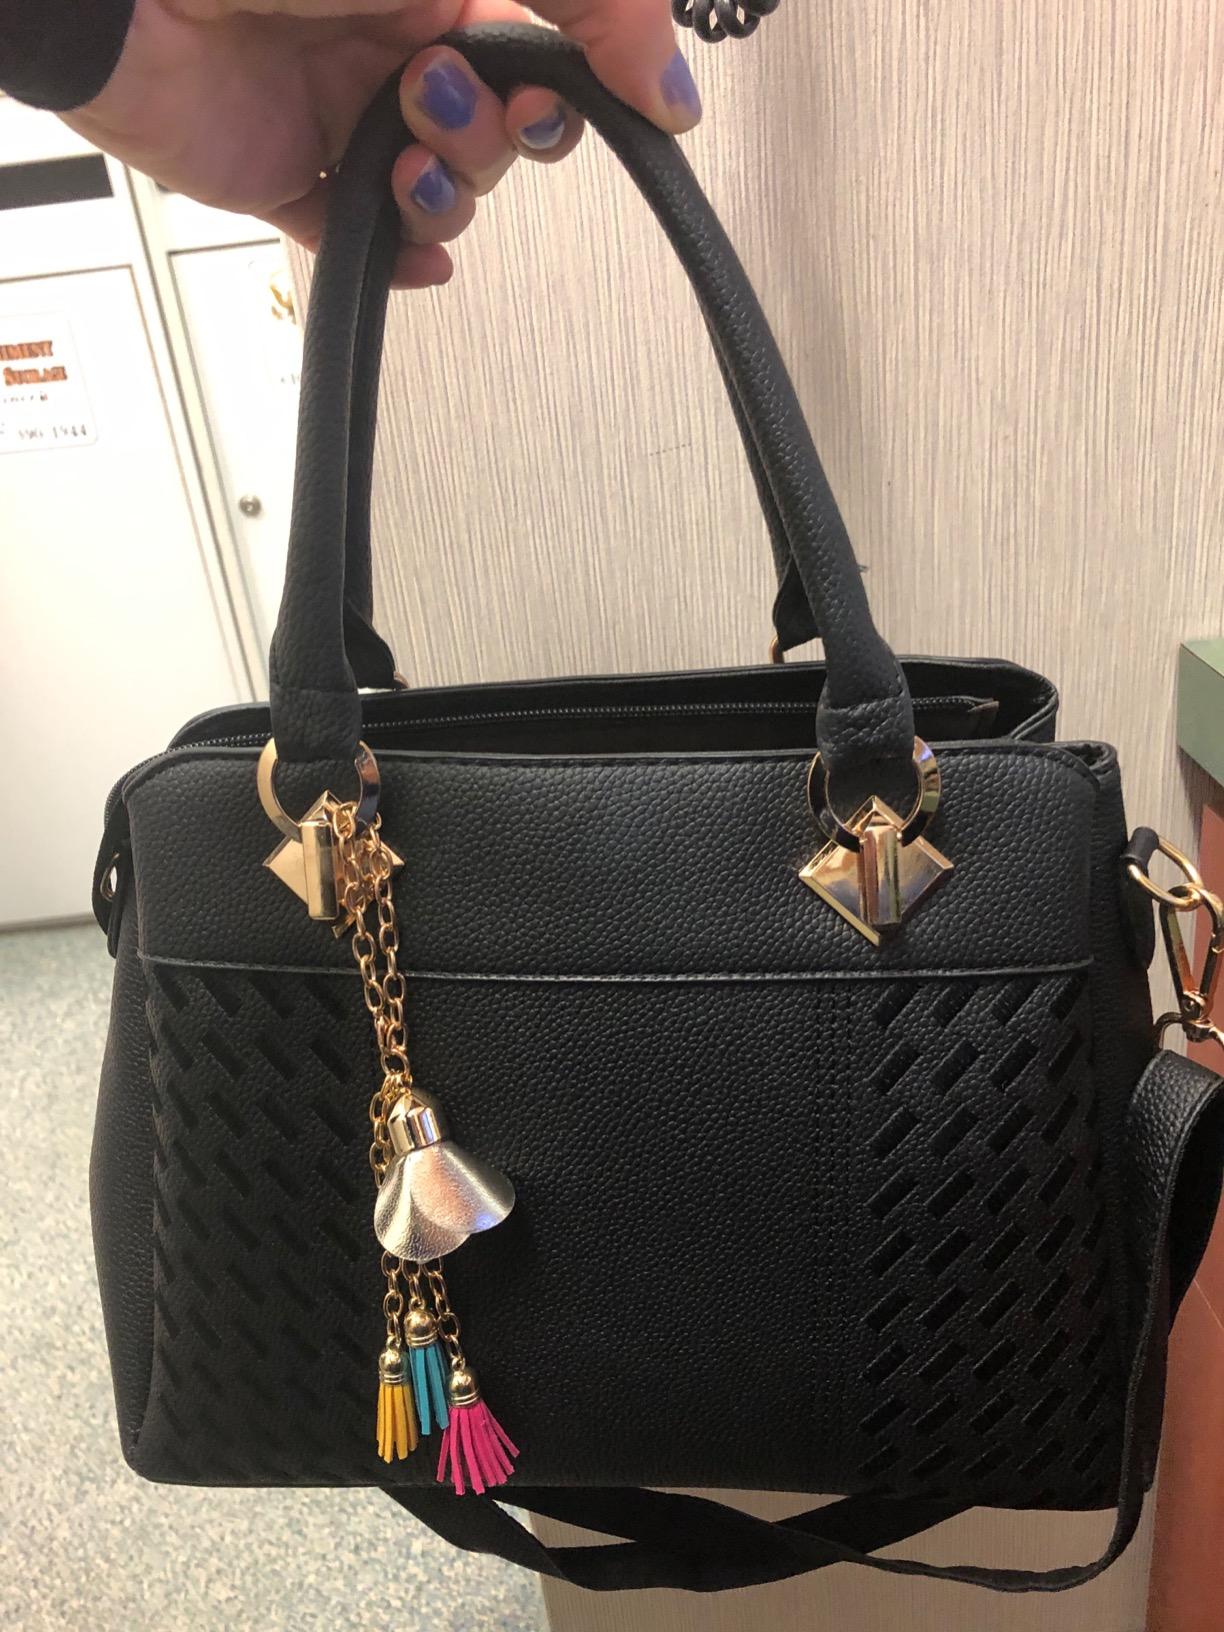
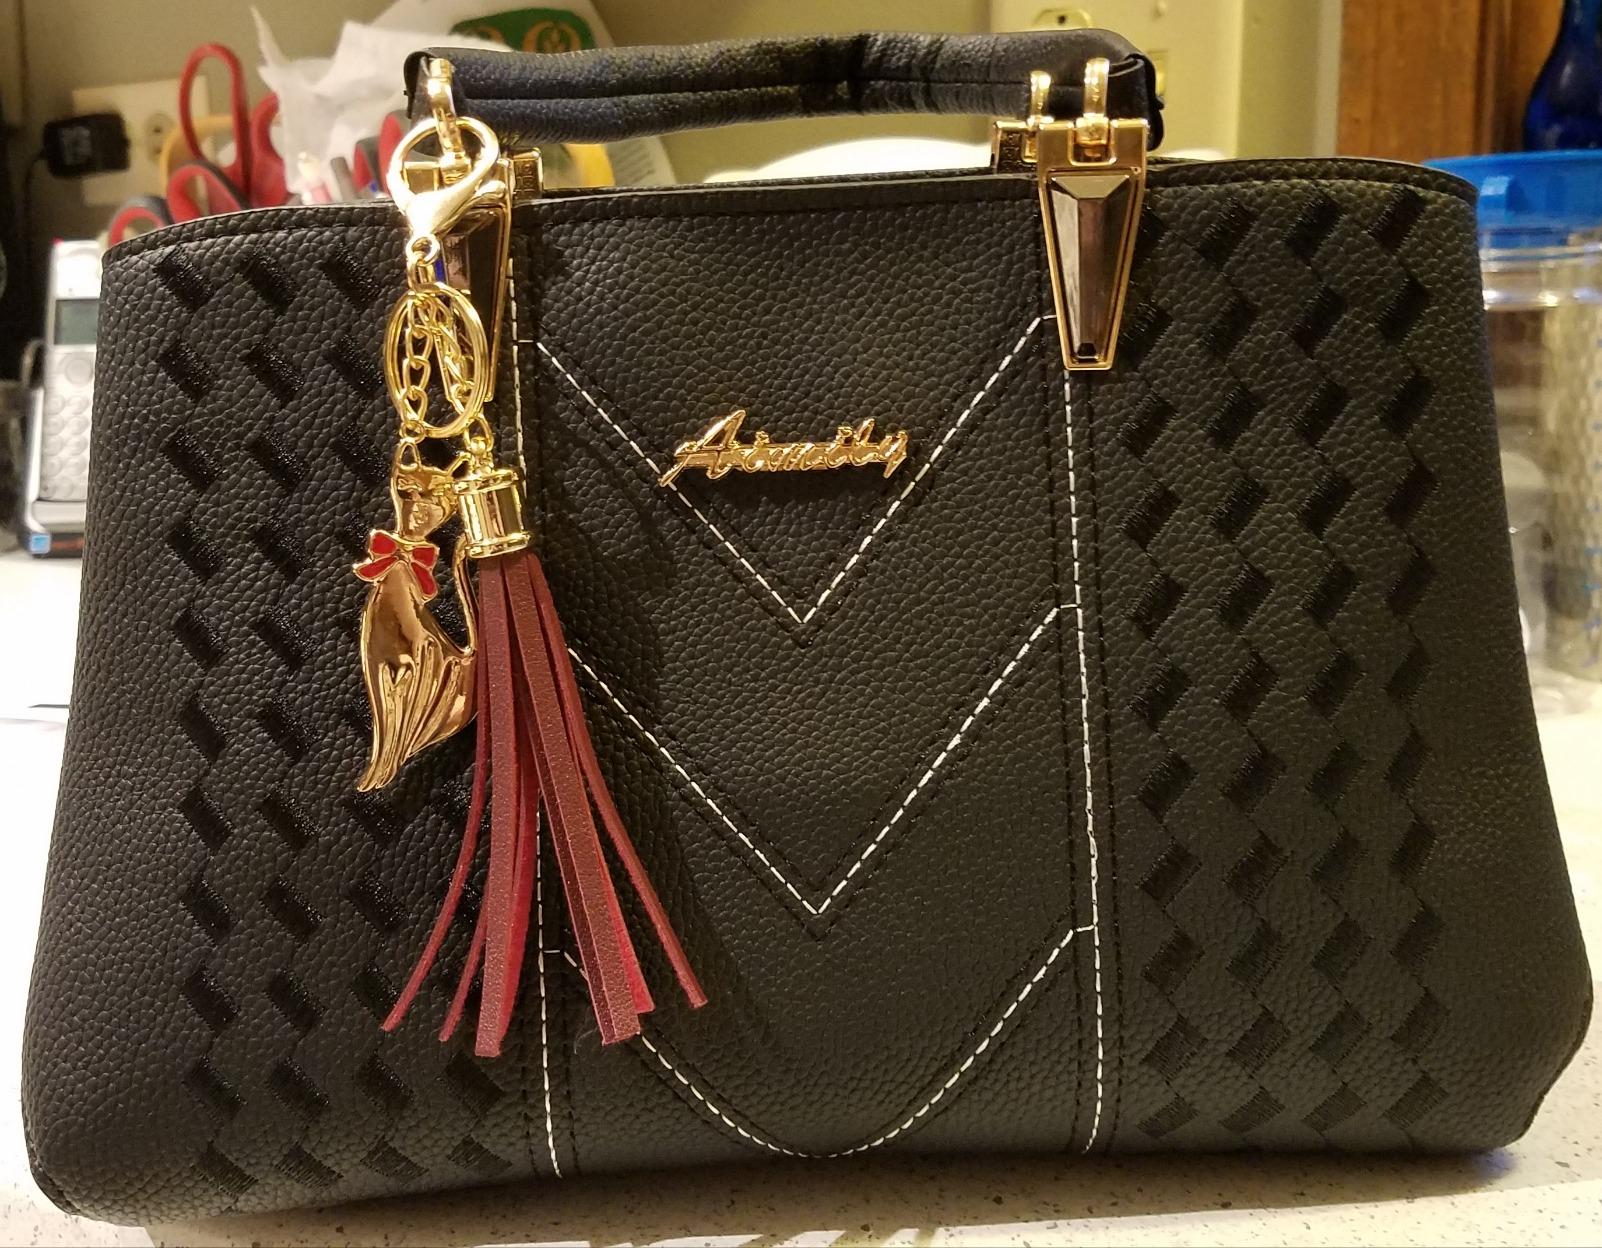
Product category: accessories_handbag
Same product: no